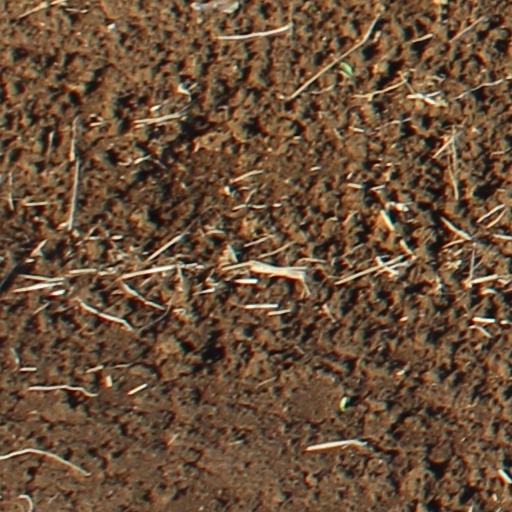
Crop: wheat